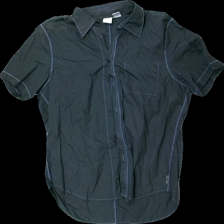
View: front
Type: Shirt
Category: Men
Brand: Armani
Colors: Grey, Blue
Material: 100% Cotton
Cut: Regular
Size: L
Season: All
Damage: color damage
Damage location: top center
Price range: 150-250
Recommended usage: Reuse
Description: grey shortsleeve shirt